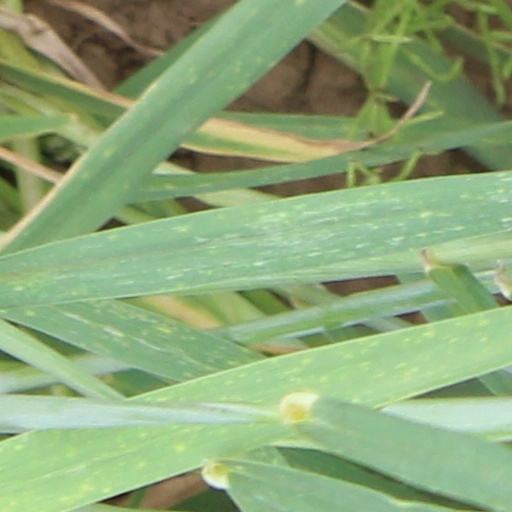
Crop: wheat